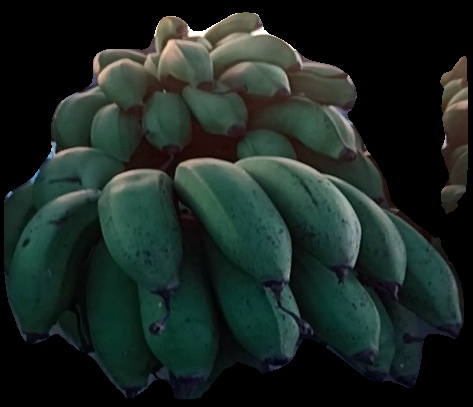
Variety: rasbale
Grade: grade2